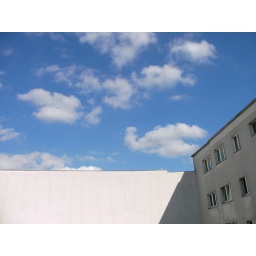
berlin - sky over the wall